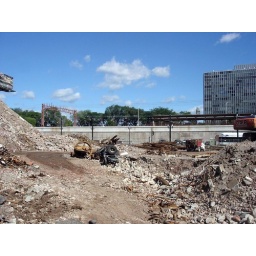
note mies van de roe building in background